Casa Vicens

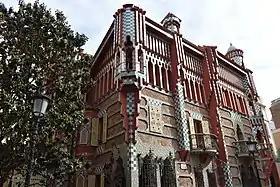
View from the Carrer de les Carolines

By focusing the tour on the rooms of the original Gaudí project, the extension made by Serra in 1925 was converted into a reception area for visitors on the ground floor, as well as a space for fixed and temporary exhibitions on the first and second floors. In the exhibition space on the second floor there is a fireplace made by Gaudí for the house of Manuel Vicens in Alella, as well as plans of the project made by Gaudí and a 1:33 scale model of the estate. The exhibition is complemented by some audiovisuals of the Gaudí project. In the basement there is a bookstore, and in the garden area, a café.